Tawny eagle

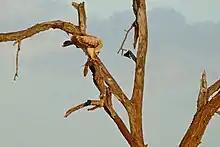
A tawny eagle with its prey, a rock monitor.

The tawny eagle is unique as an "Aquila" eagle in the lack of apparent specialization in its feeding behaviour. While most other "Aquila" will opportunistically scavenge, the tawny eagle freely takes to scavenging on carrion, perhaps doing so at all times of the year, though do so somewhat more so when not breeding. Routine scavenging often drives tawny eagles to refuse dumps in or near villages and slaughterhouses, particularly in India, and to associate quite often with vultures at carrion sites. They are also frequently recorded on roadsides where roadkill provides a steady food source. More routinely than almost any other raptor, perhaps, it is a very skilled pirate, regularly engaging in kleptoparasitism of other birds of prey. However, descriptions of the tawny eagle as "sluggish", "not very distinguished" and "unimpressive" are not particularly apt as the tawny eagle is a highly rapacious predator that attacks very variable ranges of live prey including particularly large prey. This species hunts mainly by a short dive or pounce from a perch or by stoop from up high in a soaring flight. In the Indian subcontinent, preferred hunting perch trees were "Vachellia nilotica", "Prosopis cineraria" and "Capparis decidua". It may also often forage by walking on the ground. Mostly, tawny eagles target live prey that is on the ground, seldom targeting arboreal prey. However, they will sometimes fly down and take birds on the wing. Avian prey known to be killed in the air has ranged from speckled pigeons ("Columba guinea") to flamingoes. Tawny eagles may hunt frequently in pairs during the breeding season, often securing larger prey than in the non-breeding season. Sometimes this tandem hunting by pairs can occur in any season. It is likely that tandem hunting by pairs involves one bird engaging in conspicuous flight to distract the quarry while another flies inconspicuously to sneak up on and kill the prey, as has been reported in other tandem hunting raptors. Nocturnal animals such as genets and springhares have been preyed upon by tawny eagles in areas where there was no possibility they were killed by traffic at night. In addition to other observations have been made where tawny eagles drink and bathe at night, some nocturnal subsistence behaviour by this species has been inferred but no irrefutable evidence has been brought forth either. Semi-regular attendance at grassfires in India, presumably in order to capture displaced creatures, has been reported. More than 200 species, including both live prey and carrion, are known to be eaten by tawny eagles and they may have one of the most variable diet of all tropical eagles. Reportedly, most prey the tawny eagle will take alive will weigh not less than and not more than , however live prey has been revealed to be regularly more variable than even that estimate represents. One compilation study showed that, compared to 8 other "Aquila" and spotted eagles, the tawny eagle's diet was the most evenly spread across all weight classes of prey from under to over , though took prey in the latter prey class slightly less so than the much larger golden and wedge-tailed eagles ("Aquila audax"). This study further determine that the most often focused on weight class in tawny eagle's diets were and prey class, accounting for a little less than half of the prey by quantity. According to this authority, the mean prey size falls around approximately , which is around 5 times greater than the mean estimated prey size for the steppe eagle species, around 38% greater than mean estimated prey size of imperial eagles and considerably less only than the golden, wedge-tailed and Verreaux's eagles among the 8 studied "Aquila" and "Clanga" species.